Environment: real
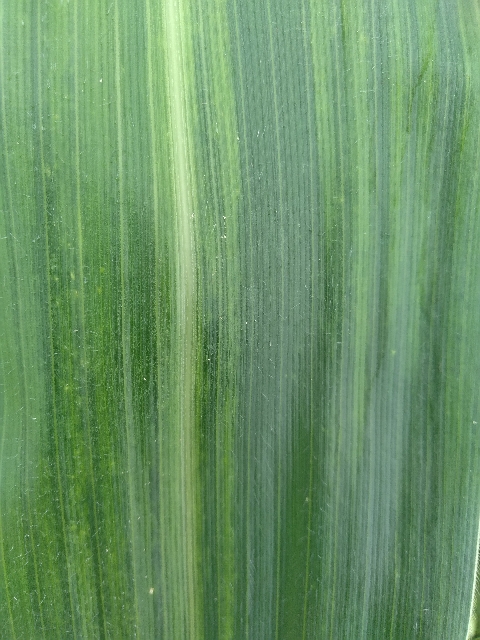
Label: lethal_necrosis